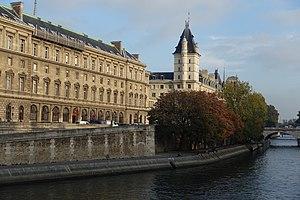
Gaëtan Henri Alfred Édouard Léon Marie Gatian de Clérambault est un psychiatre français né le 2 juillet 1872 à Bourges et suicidé le 17 novembre 1934 à Malakoff.